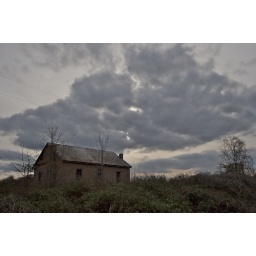
Abandoned sharecropper house in a field in near Pine Mountain, Georgia.